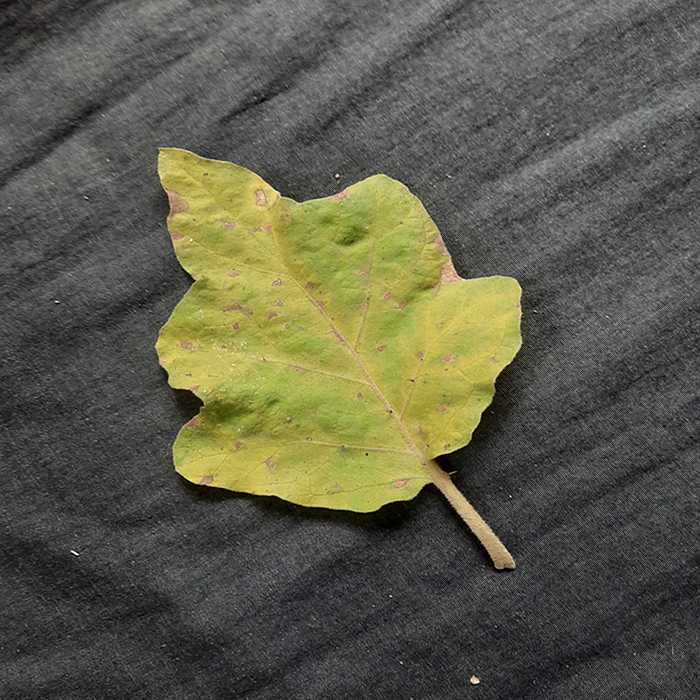
Plant: Eggplant
Label: Eggplant verticillium wilt